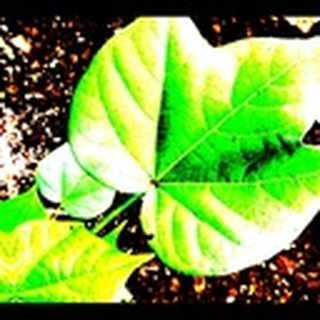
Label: healthy_cotton